2nd Louisiana Infantry Regiment (Confederate)

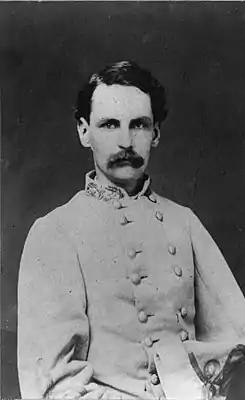
Francis T. Nicholls

At the Battle of Chancellorsville on 1–3 May 1863, Brigadier General Francis T. Nicholls commanded the brigade, which was part of Brigadier General Raleigh Colston's division. The brigade lost 46 killed, 268 wounded, and 130 missing during the struggle. The 2nd Louisiana Infantry suffered losses of 15 killed, 90 wounded, and 21 missing. The regiment took part in Lieutenant General Thomas J. Jackson's flank attack on 2 May and in the bitter fighting on 3 May. Nicholls, who was already missing his left arm, lost his left foot to an artillery projectile on 2 May. He was replaced in command of the brigade by Colonel Williams of the 2nd Louisiana Infantry. Sergeant William Clegg wrote that the regiment took about 175 men into battle and lost 126 in the fighting.